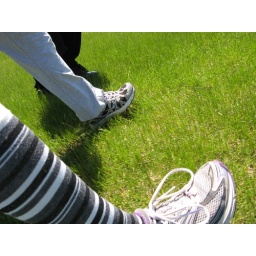
Me and two of my friends walking around a field for biology class.